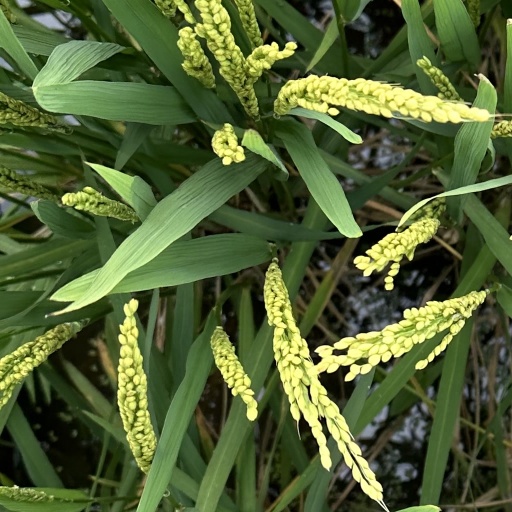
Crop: rice